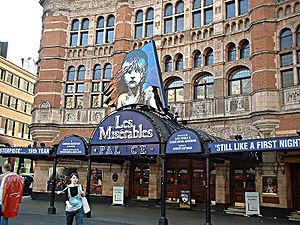
Les Misérables est une comédie musicale adaptée du roman éponyme de Victor Hugo par Claude-Michel Schönberg et Alain Boublil et Jean-Marc Natel, et Herbert Kretzmer.